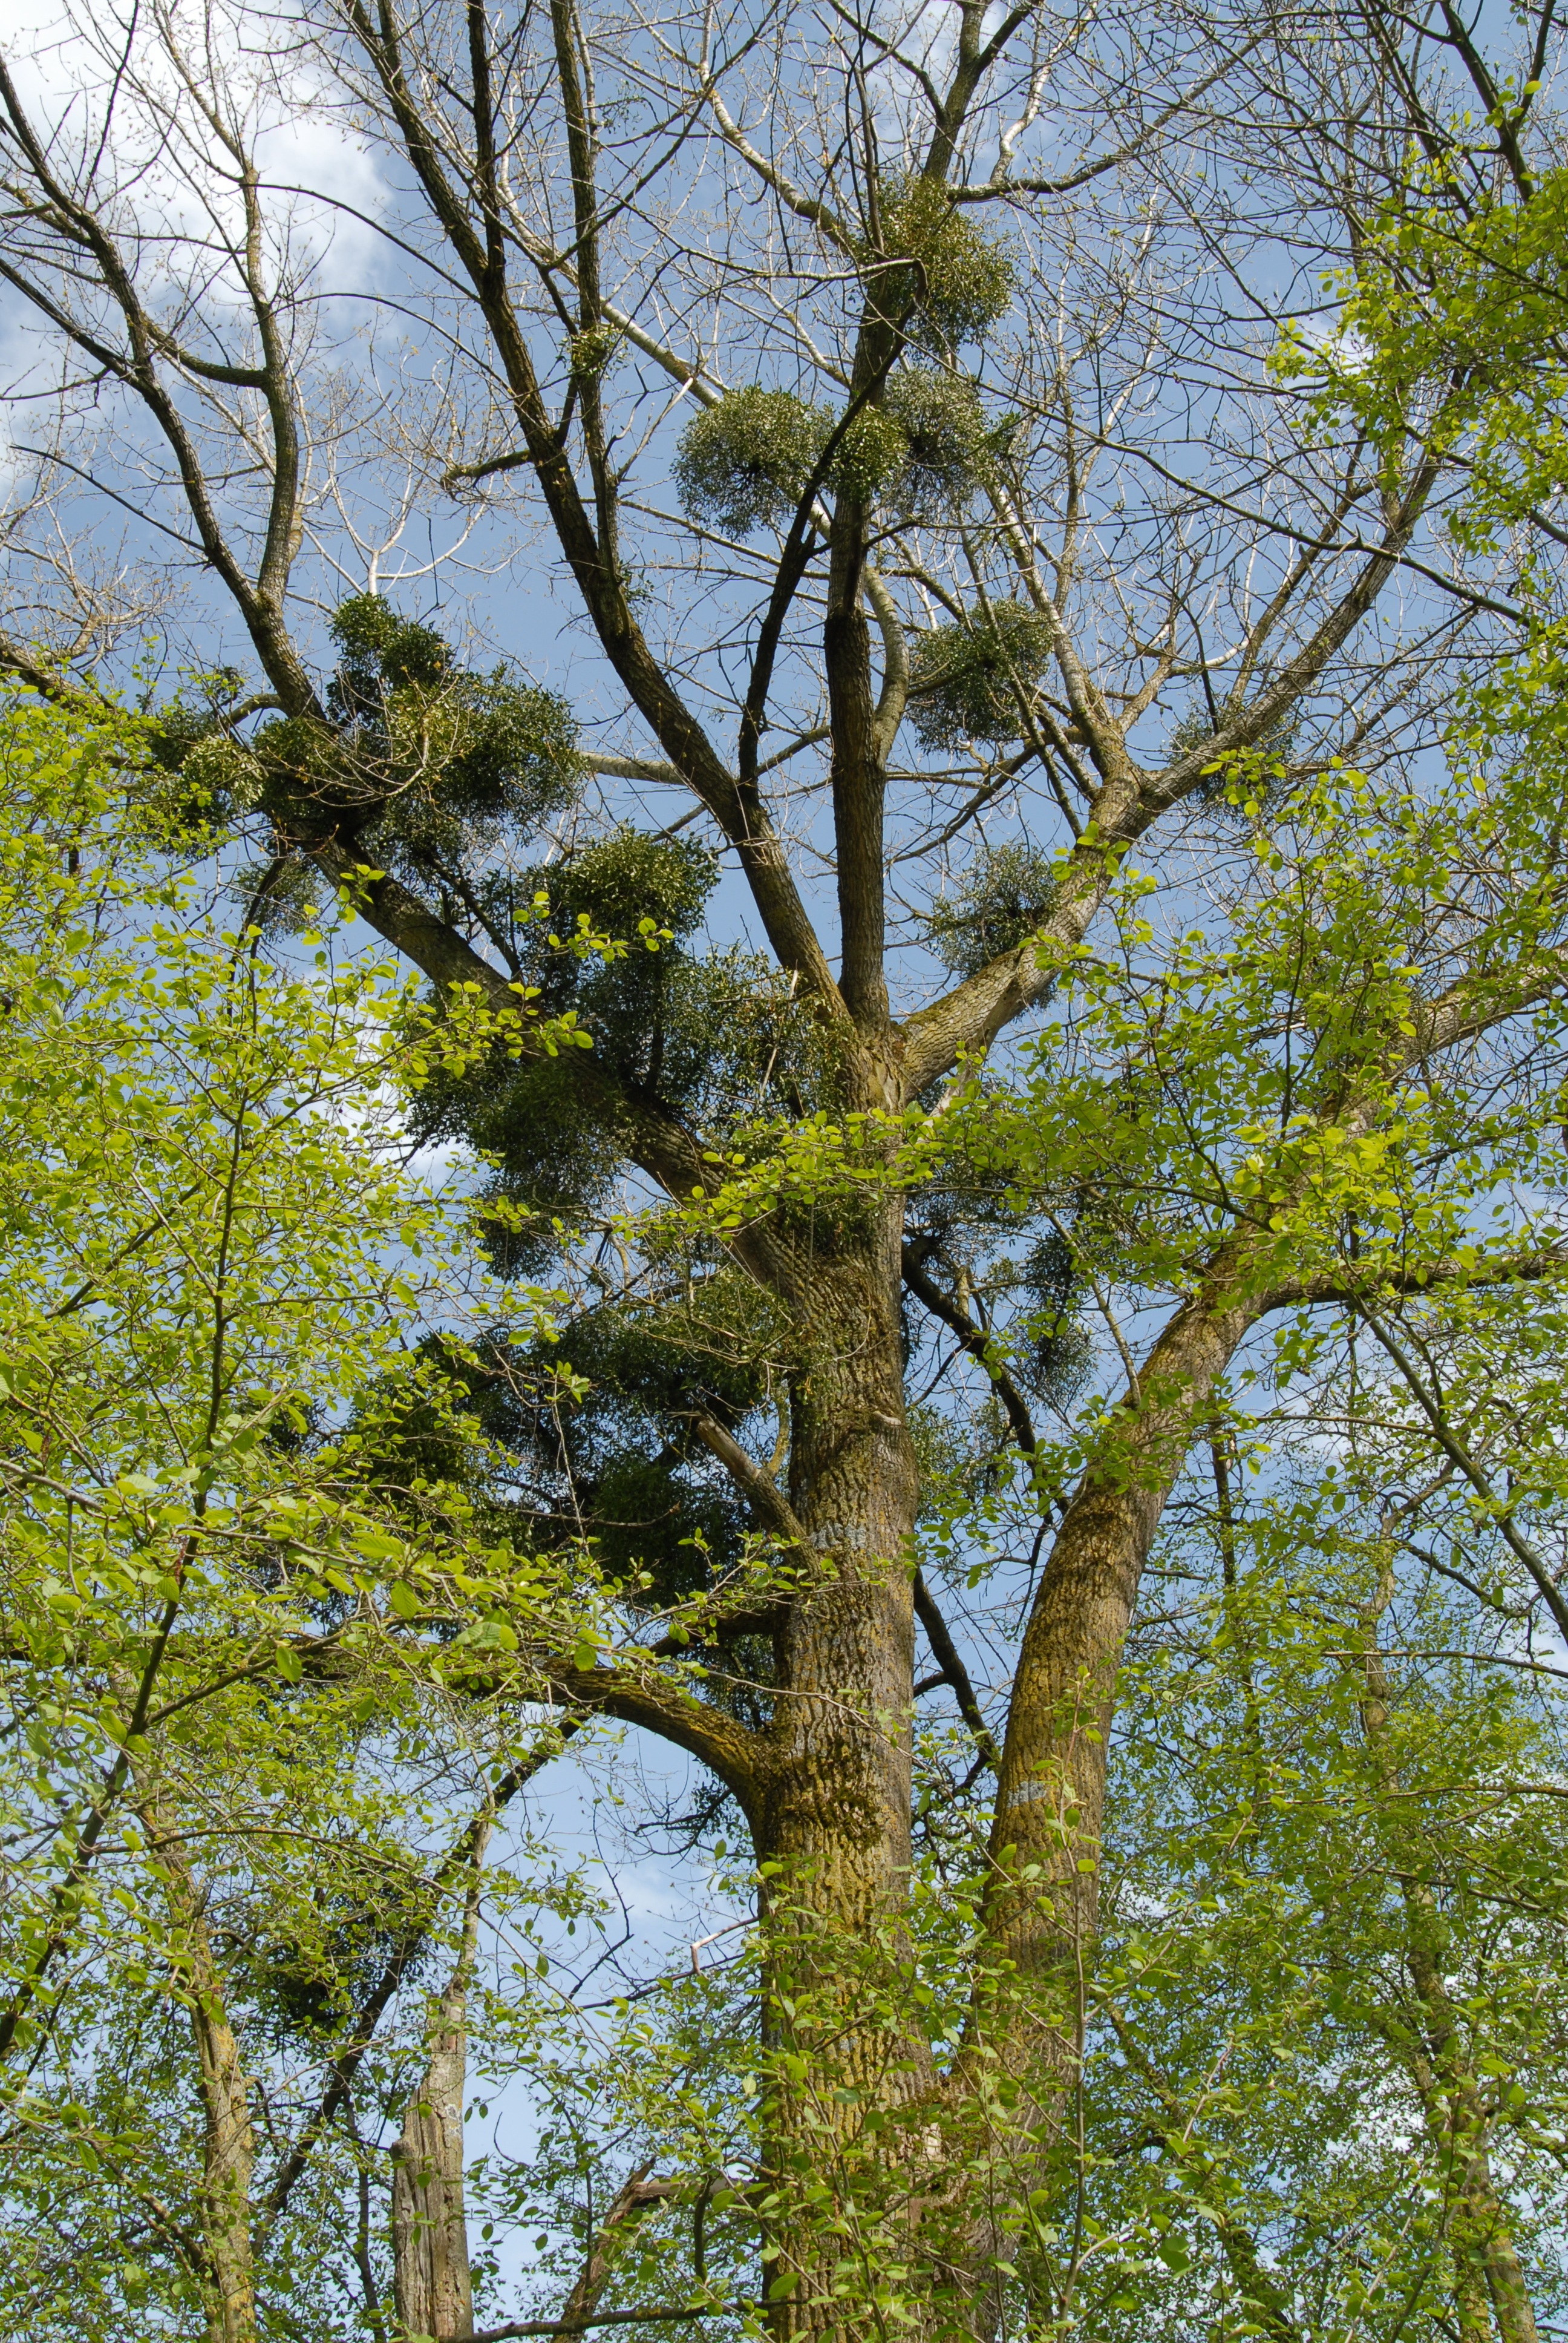
tree, nature, forest, branch, plant, leaf, flower, spring, green, autumn, botany, parasite, flora, deciduous, woodland, habitat, ecosystem, mistletoe, natural environment, woody plant, land plant